Joachim III of Bulgaria

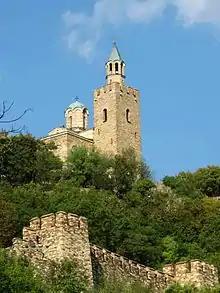
The Patriarchal Cathedral of the Holy Ascension of God rising over the walls of Tsarevets, Tarnovo

Joachim III was enthroned in the beginning of the rule of emperor George Terter I (r. 1280–1292). However, soon after that Joachim III refused to acknowledge the emperor's second marriage to Kira Maria because his first wife Maria Terter was still alive. After George Terter divorced Maria in 1279 he sent her and his first born son Theodore Svetoslav as hostages to the Byzantine Empire. The Patriarch refused to allow George Terter I to the church sacraments until he conceded to abandon Kira Maria and remarry his first wife, after he secured her return from Byzantine captivity in 1282.